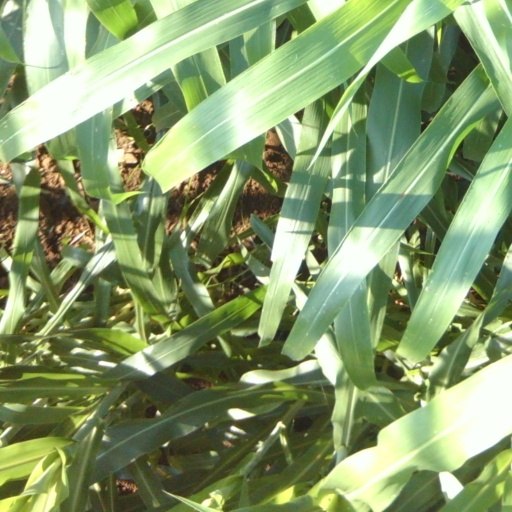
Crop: sorghum